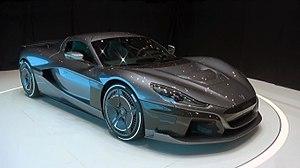
Rimac Automobili est un constructeur automobile croate fondé en 2009 et spécialisée dans les voitures électriques. La société est installée à Sveta Nedelja, près de Zagreb, elle porte le nom de son fondateur, Mate Rimac.